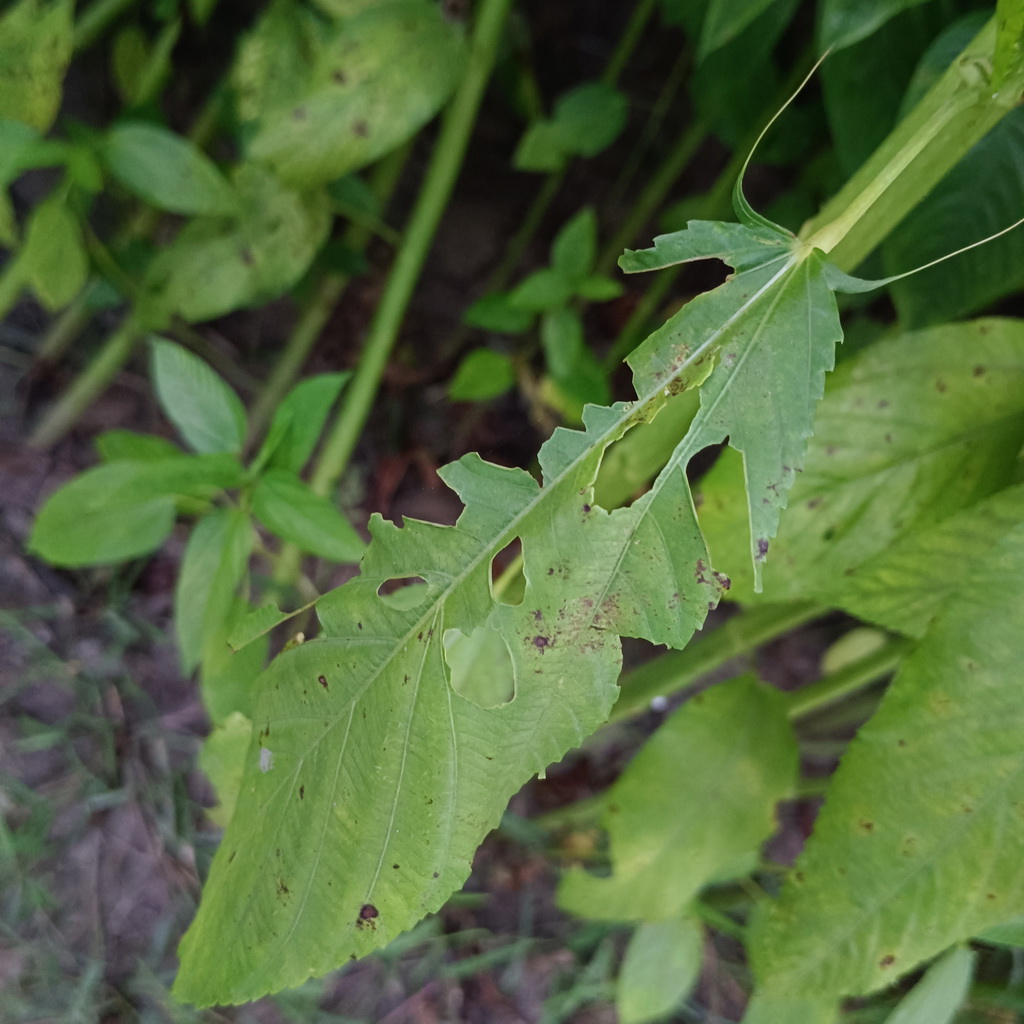
Label: Holed